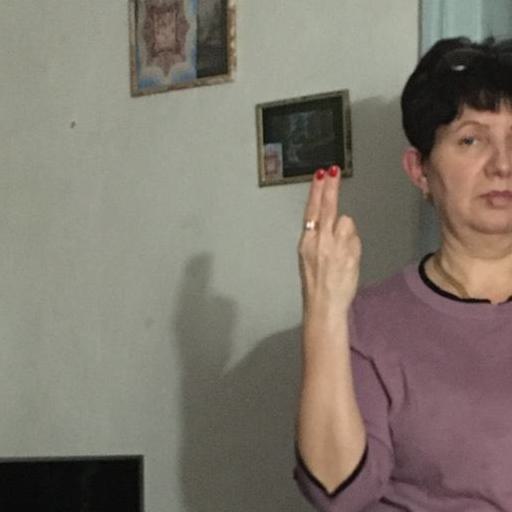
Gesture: two_up_inverted